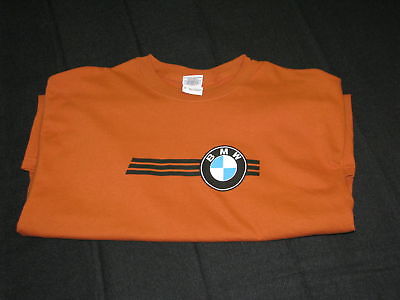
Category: toaster